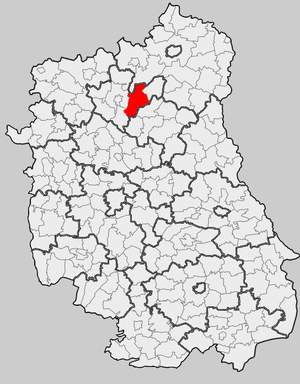
Wohyń est une gmina rurale du powiat de Radzyń Podlaski, dans la Voïvodie de Lublin, dans l'est de la Pologne.